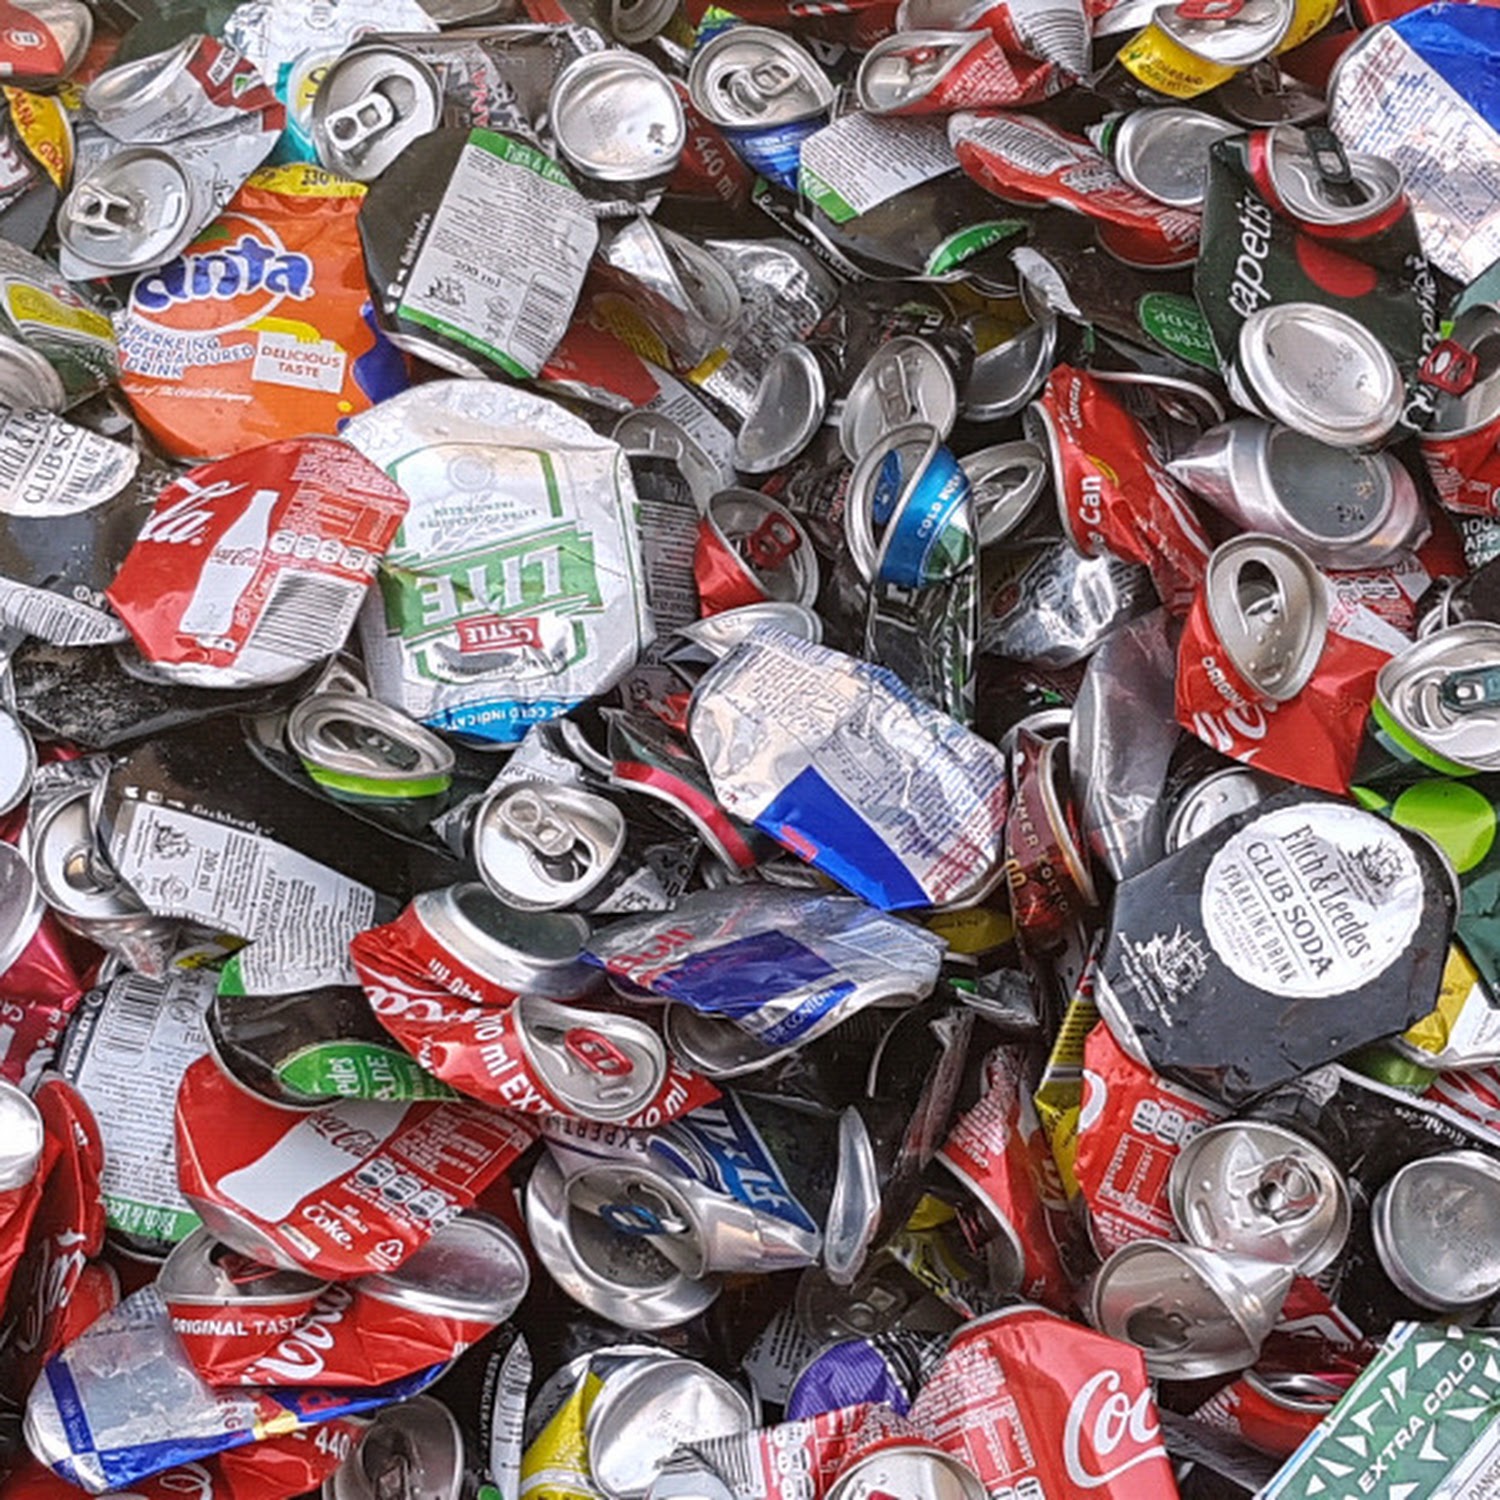
Label: metal